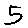
Label: 5